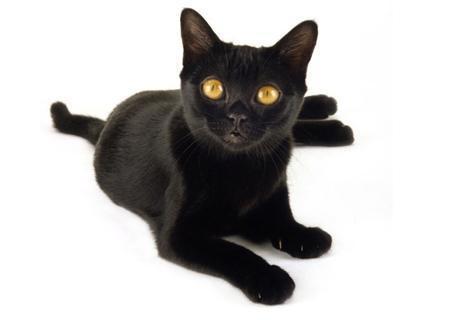
Bombay